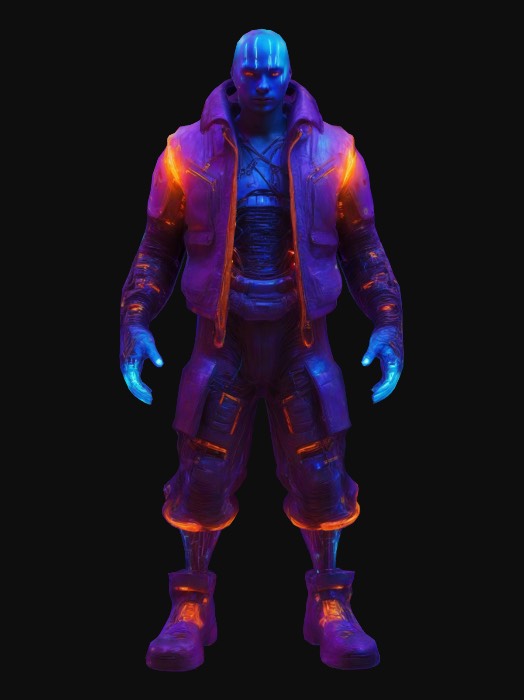
미적 점수 (1~10점): 7